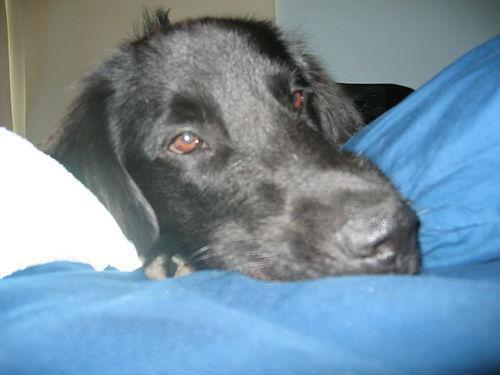
flat-coated_retriever